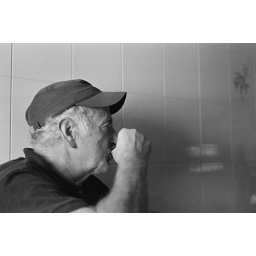
little moment in the kitchen - black &amp;amp; white film, 400 ISO